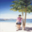
Label: palm_tree